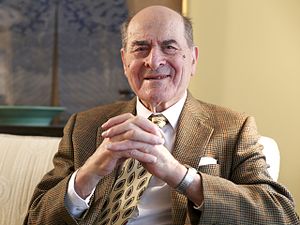
Henry Judah Heimlich
Henry Judah Heimlich var en amerikansk kirurg og forsker. Han er ophavsmanden til Heimlich-manøvren – en teknik, der bruges til at undgå kvælning på grund af fremmedlegemer i luftvejene.